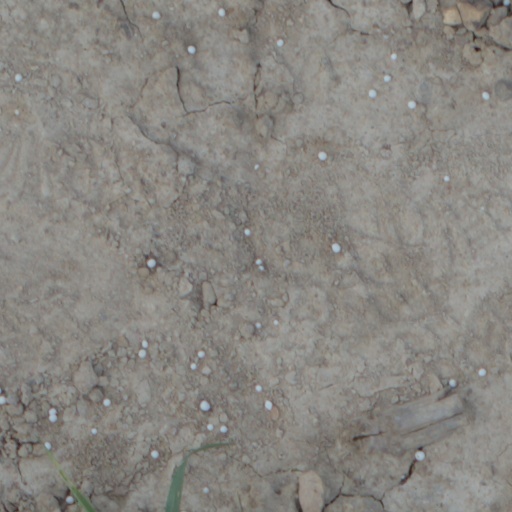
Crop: wheat